Triumph Dolomite

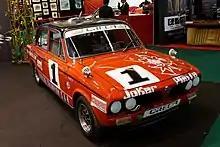
Rétromobile 2011 - Triumph Dolomite Sprint, Paris

From May 1976 onwards, the Dolomite Sprint would run alongside the TR7 before being eventually withdrawn from rallying, the TR7 V8 taking over the mantle. In the Lombard RAC Rally of 1976, the Sprint was forced to retire with engine problems. 1977 would be the last season where factory entered Sprints would compete in any form of rallying. Ryan and Nicholson managed to win Group 1 while coming eighth overall in the Granite City Rally, and this was followed by ninth overall in the Welsh Rally and finishing second in Group 1.